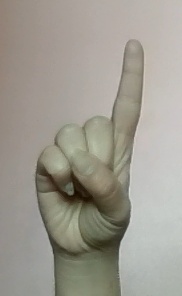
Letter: bb